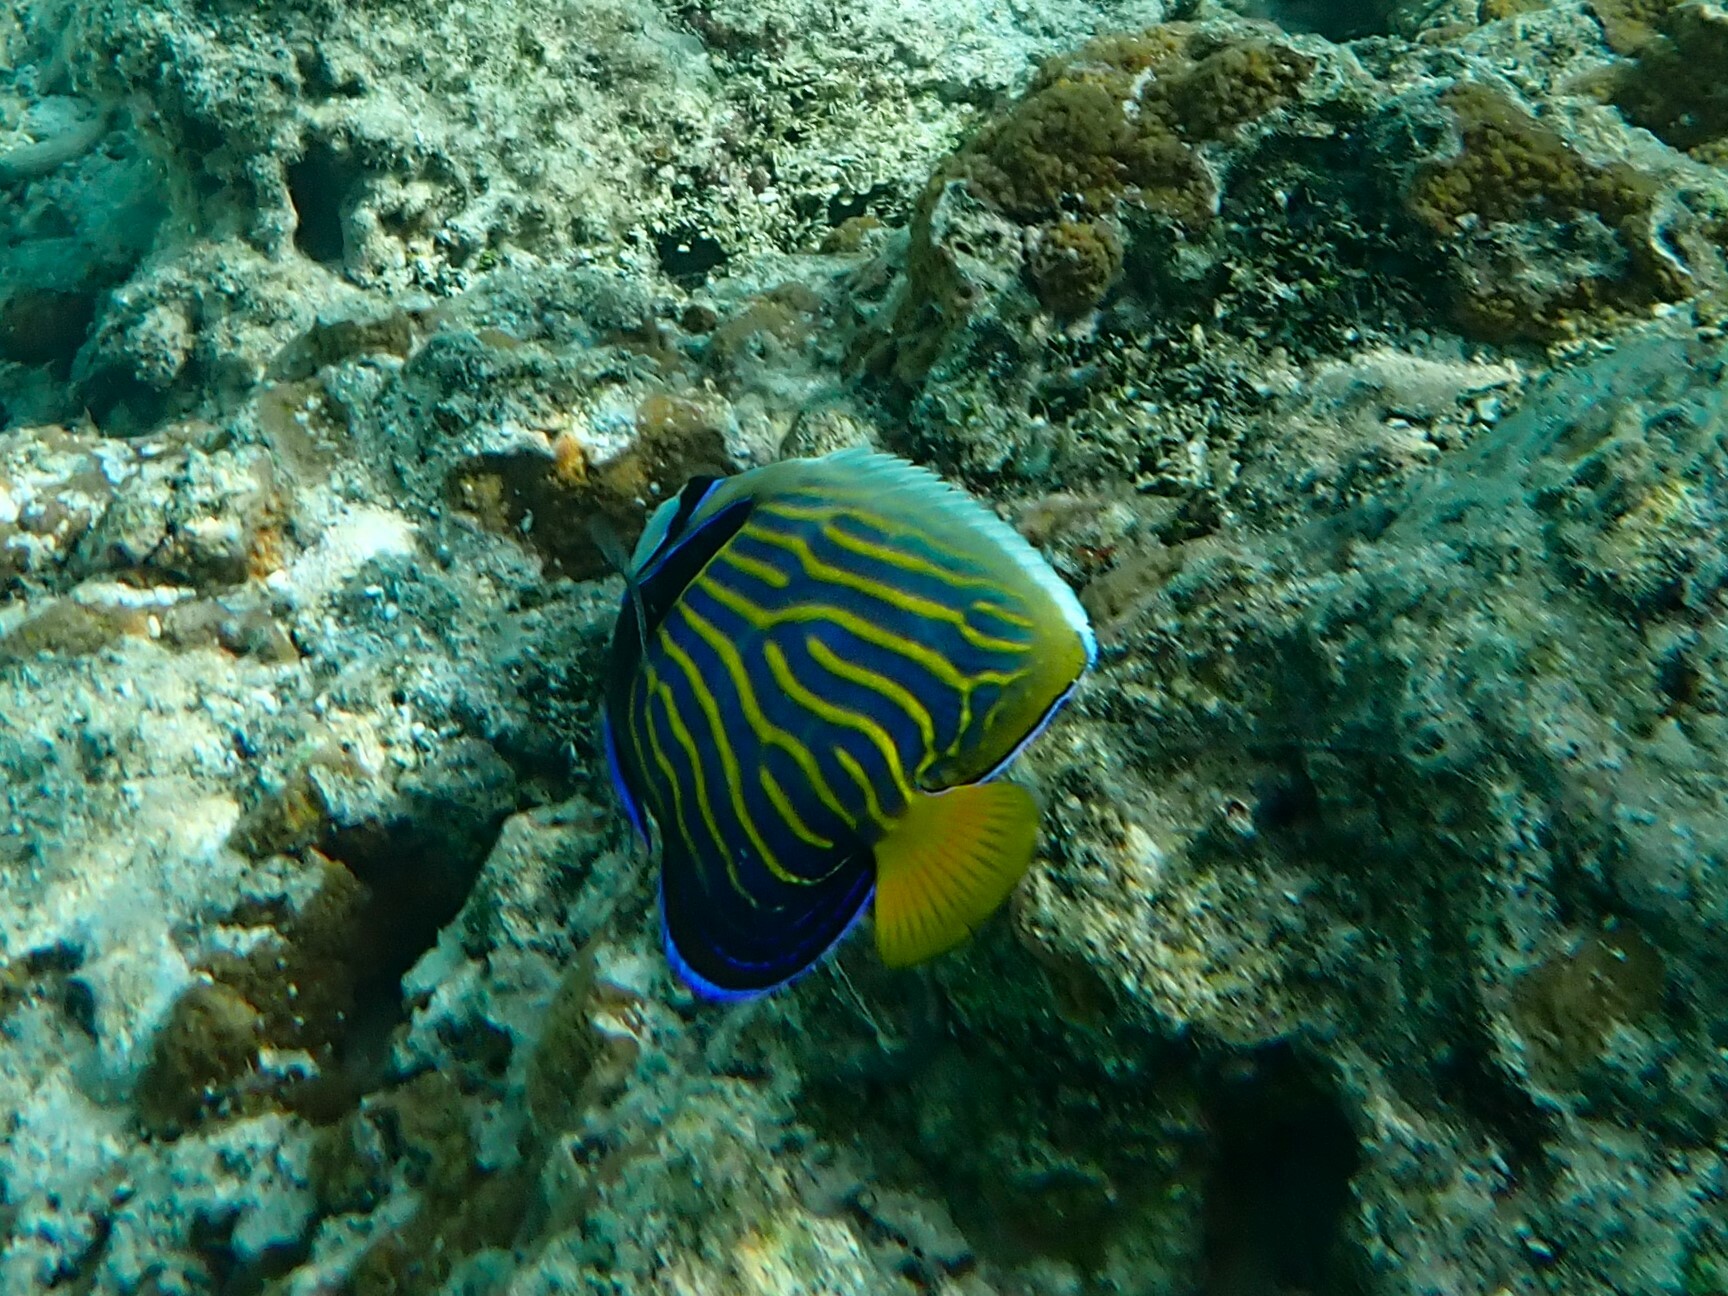
Pomacanthus imperator (Emperor Angelfish)